1911 Revolution

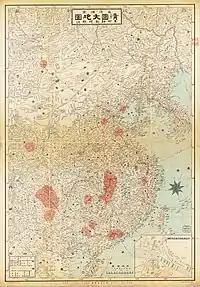
Map of uprisings during the 1911 Revolution

After the success of the Wuchang Uprising, many other protests occurred throughout the country for various reasons. Some uprisings declared restoration (光復) of Han Chinese rule. Other uprisings were a step toward independence, and some were protests or rebellions against the local authorities. Regardless of the reason for the uprising, the outcome was that all of the provinces renounced the Qing dynasty and joined the republicans.